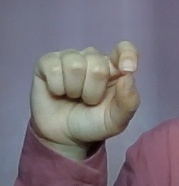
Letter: fa